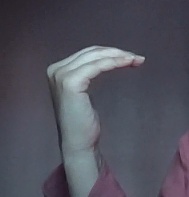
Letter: haa